Kalavu (2019 film)

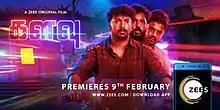
Poster

Kalavu is a 2019 Indian Tamil-language crime thriller film written and directed by Murali Karthick. The film stars Kalaiyarasan and Karunakaran, with Vatsan Chakravarthy and Abhirami Iyer in a supporting roles. The film has music composed by Sundaramurthy. The film was released on ZEE5 on 9 February 2019.